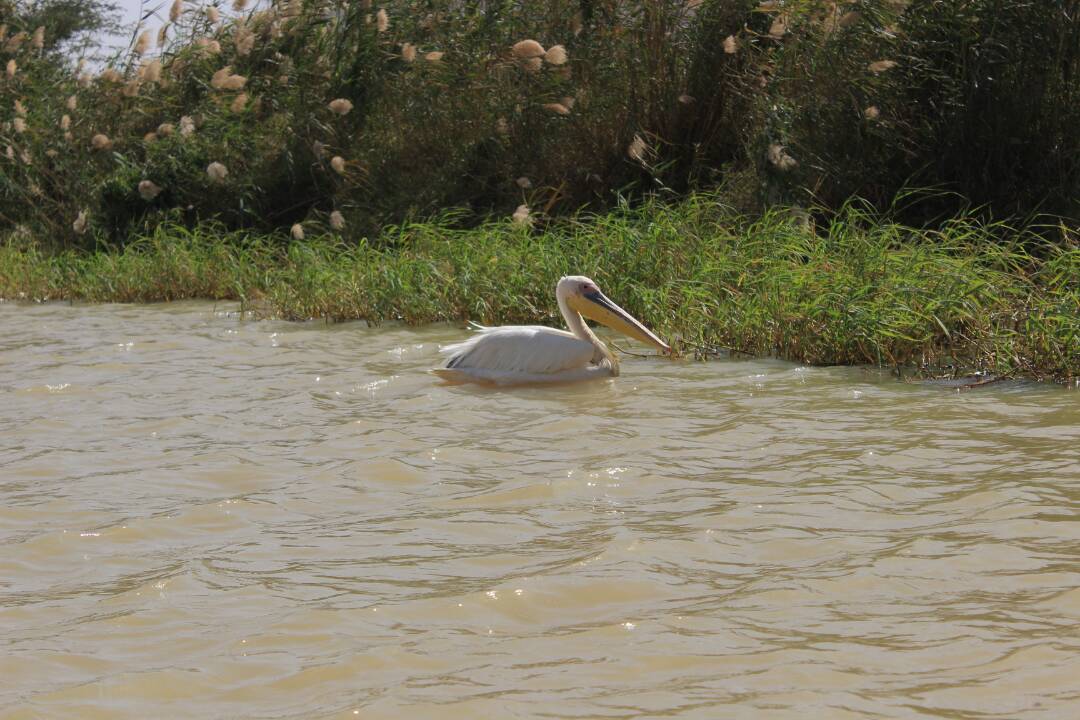
Gis naa fi luñ naan kanaara géej. Moom nag dafa nekk ci ag dex... Ci al ndox daal la nekk. Dex wala dara rekk. Ci ginaaw foofu am na ay fulóor yu fa nekk ak ñax yoo xam ni taaru na lool. Dañoo verte naat lool.